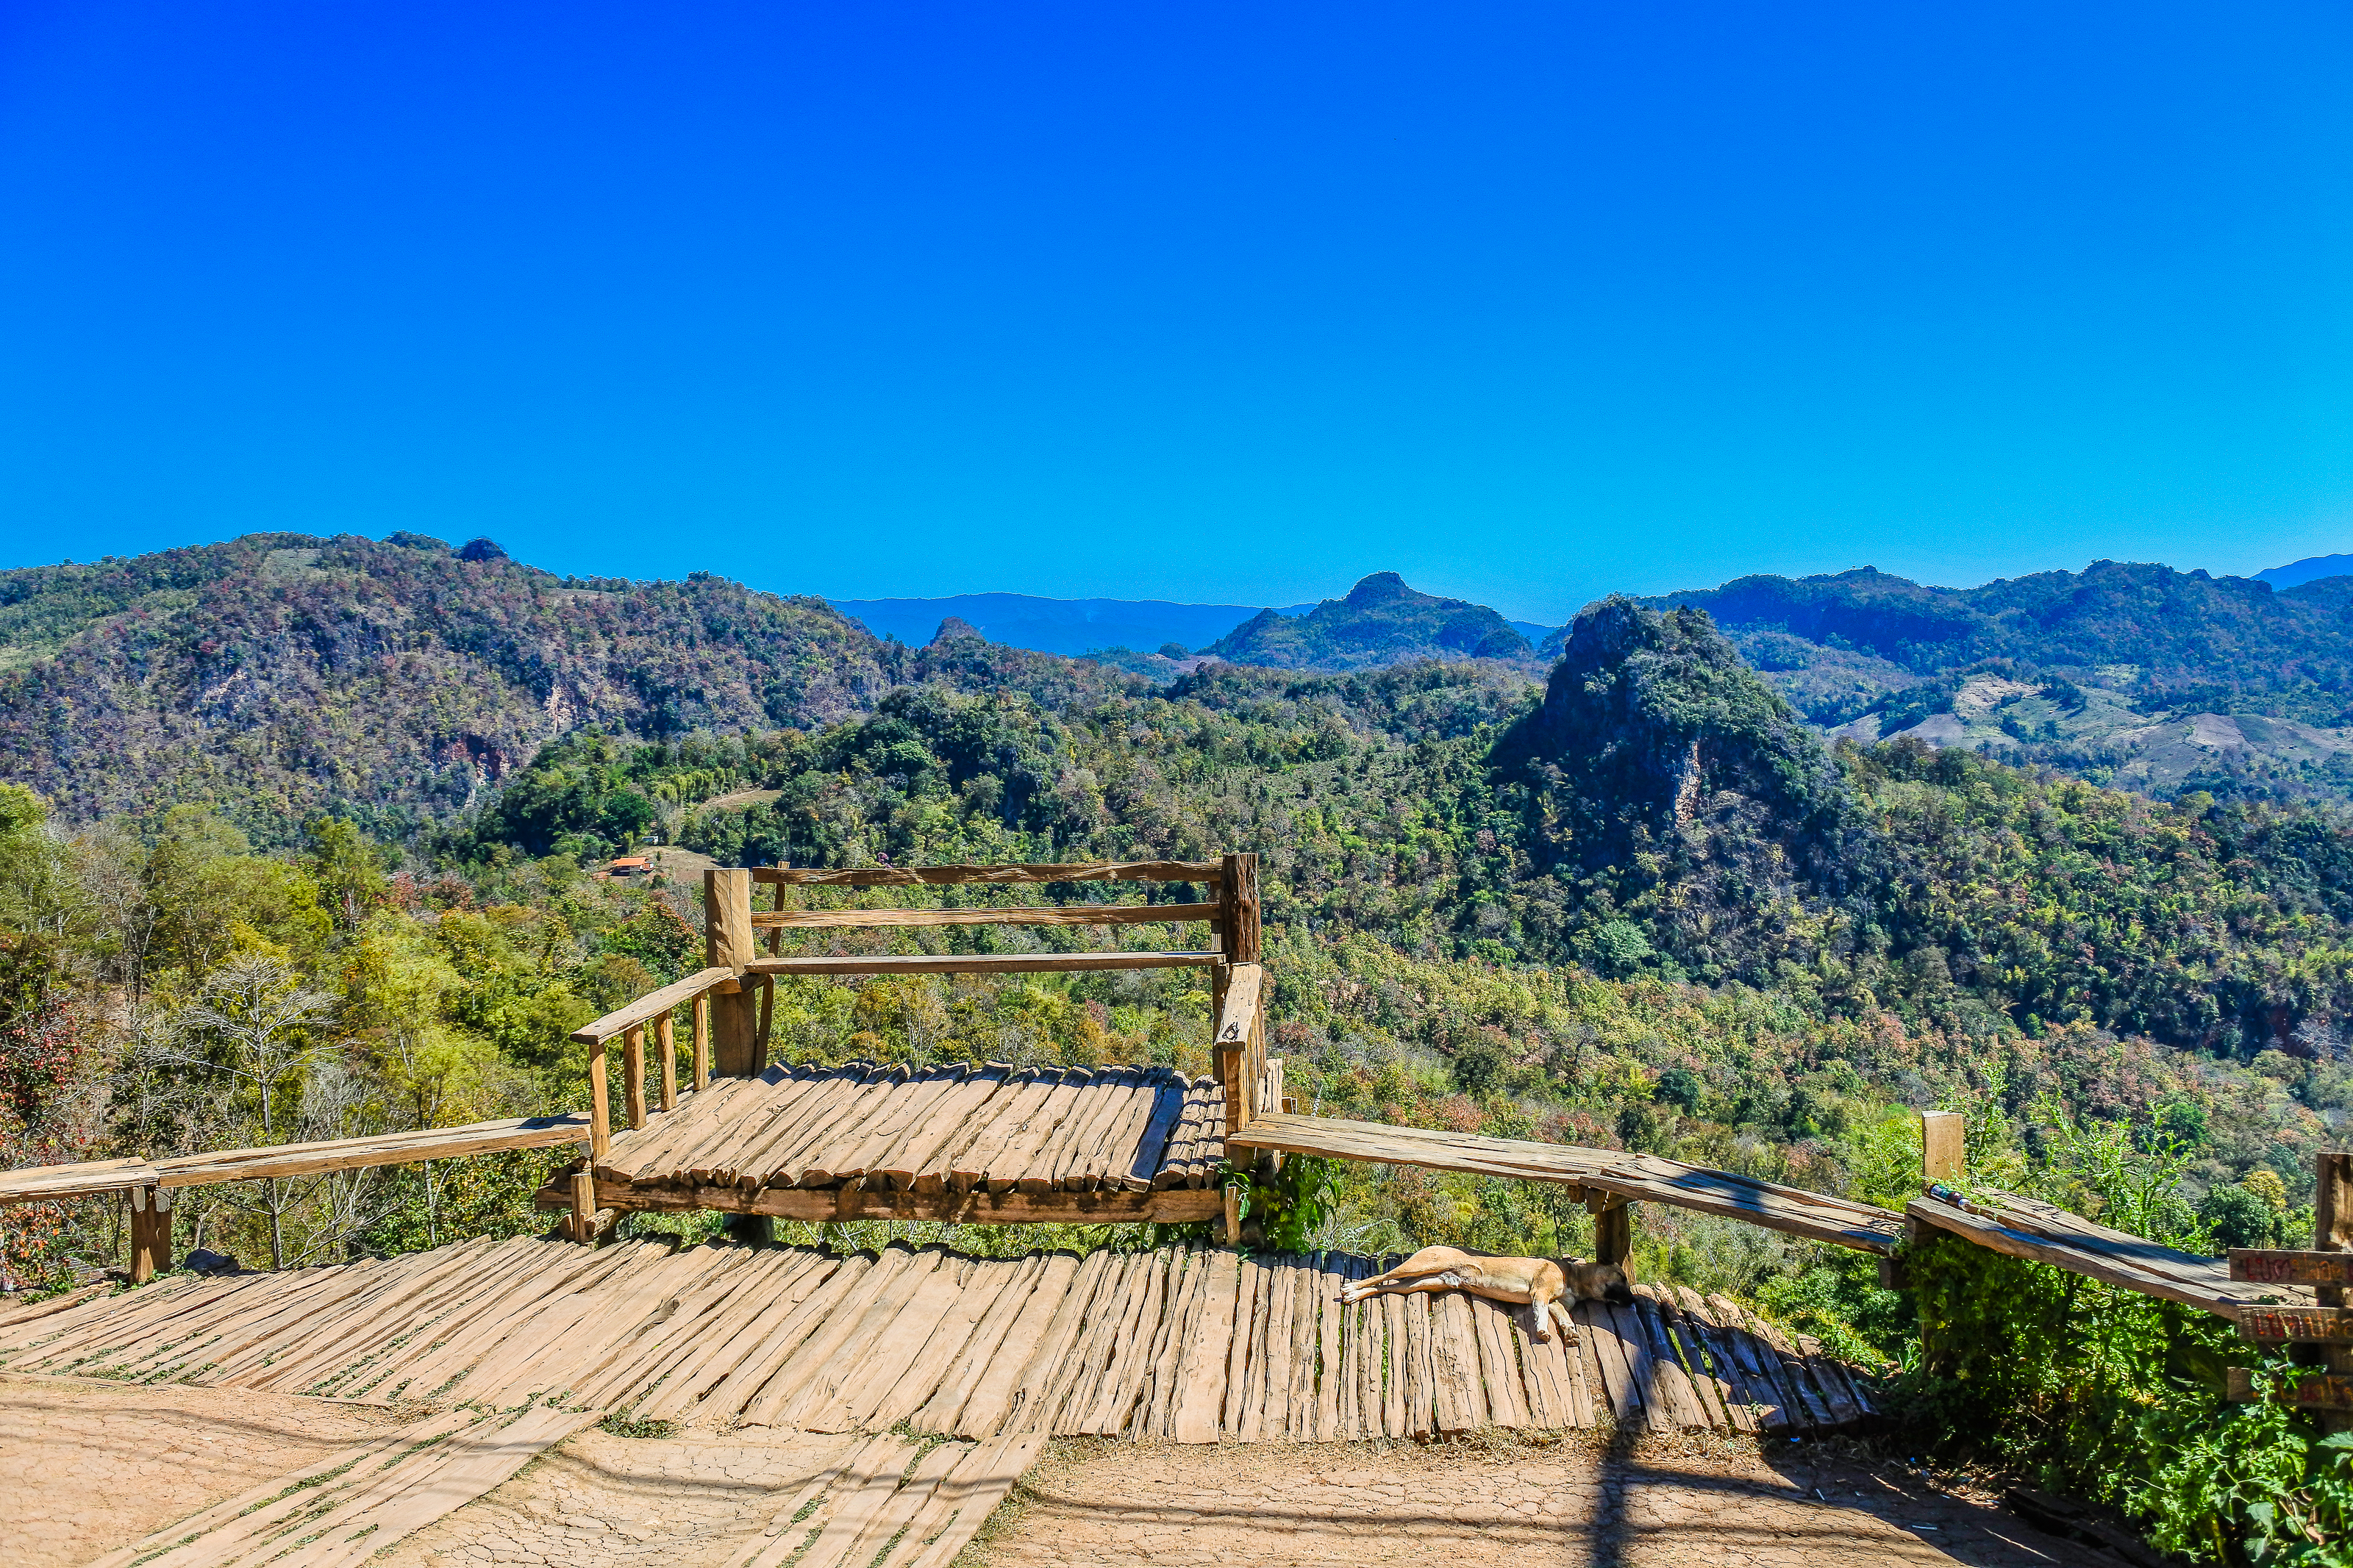
lahu tribe, forest, mountains, tourism, clouds, balcony, trees, baan jabo, view, thailand, terrace, village, abyss, humble noodles restaurant, sky, viewpoint, green, bench, natural, pang mapha, nature, asia, mountain range, asean, ban jabo, northern thailand, mae hong son, jabo, wooden, spectacular, hills, hanging, travel, valleys, landscape, mountain, natural landscape, mountainous landforms, vegetation, property, wilderness, hill station, ridge, hill, tree, highland, cloud, national park, rural area, real estate, mount scenery, vacation, city, house, road, building, tourist attraction, estate, historic site, summit